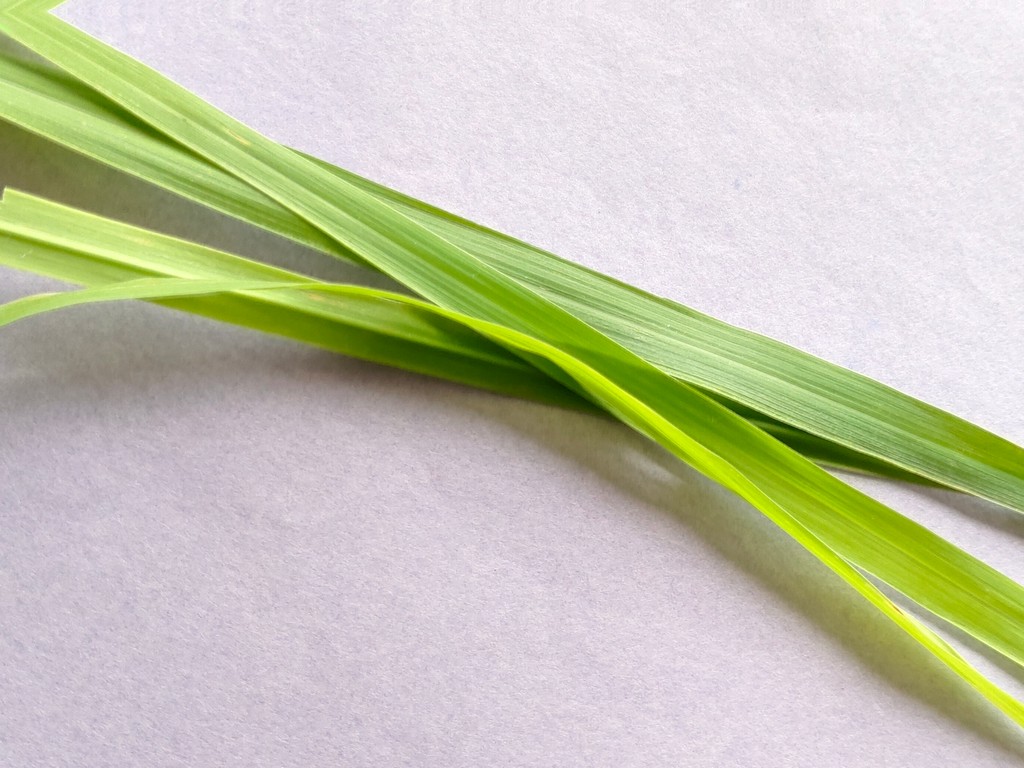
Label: Healthy